History of Brunswick, Georgia

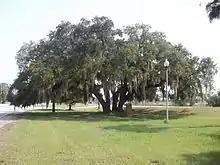
Lanier's Oak

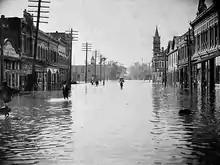
Brunswick after the October 2, 1898 hurricane.

During the Civil War, the Confederate States Army burned the St. Simons Island Lighthouse as they left to keep it from falling into Union hands. In Brunswick, wharves as well as the Oglethorpe House (which would have made an ideal headquarters or hospital for the Union Army) were burned. When the city was ordered to evacuate, most of the citizens fled to nearby Waynesville. The canal and railroad ceased operation, and Brunswick was abandoned.